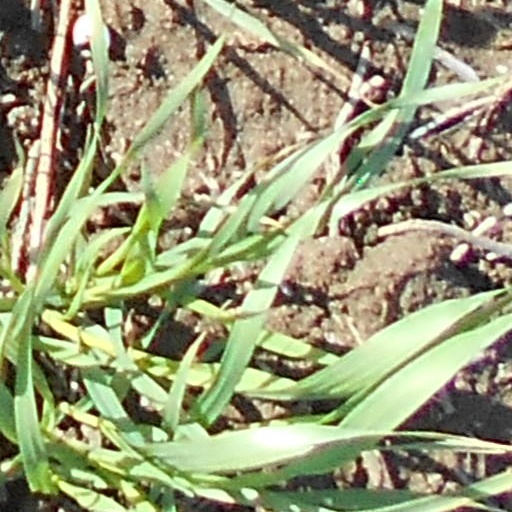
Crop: wheat